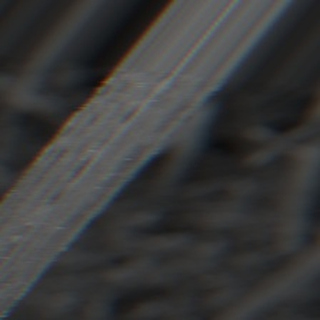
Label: sugarcane_bacterial_blight